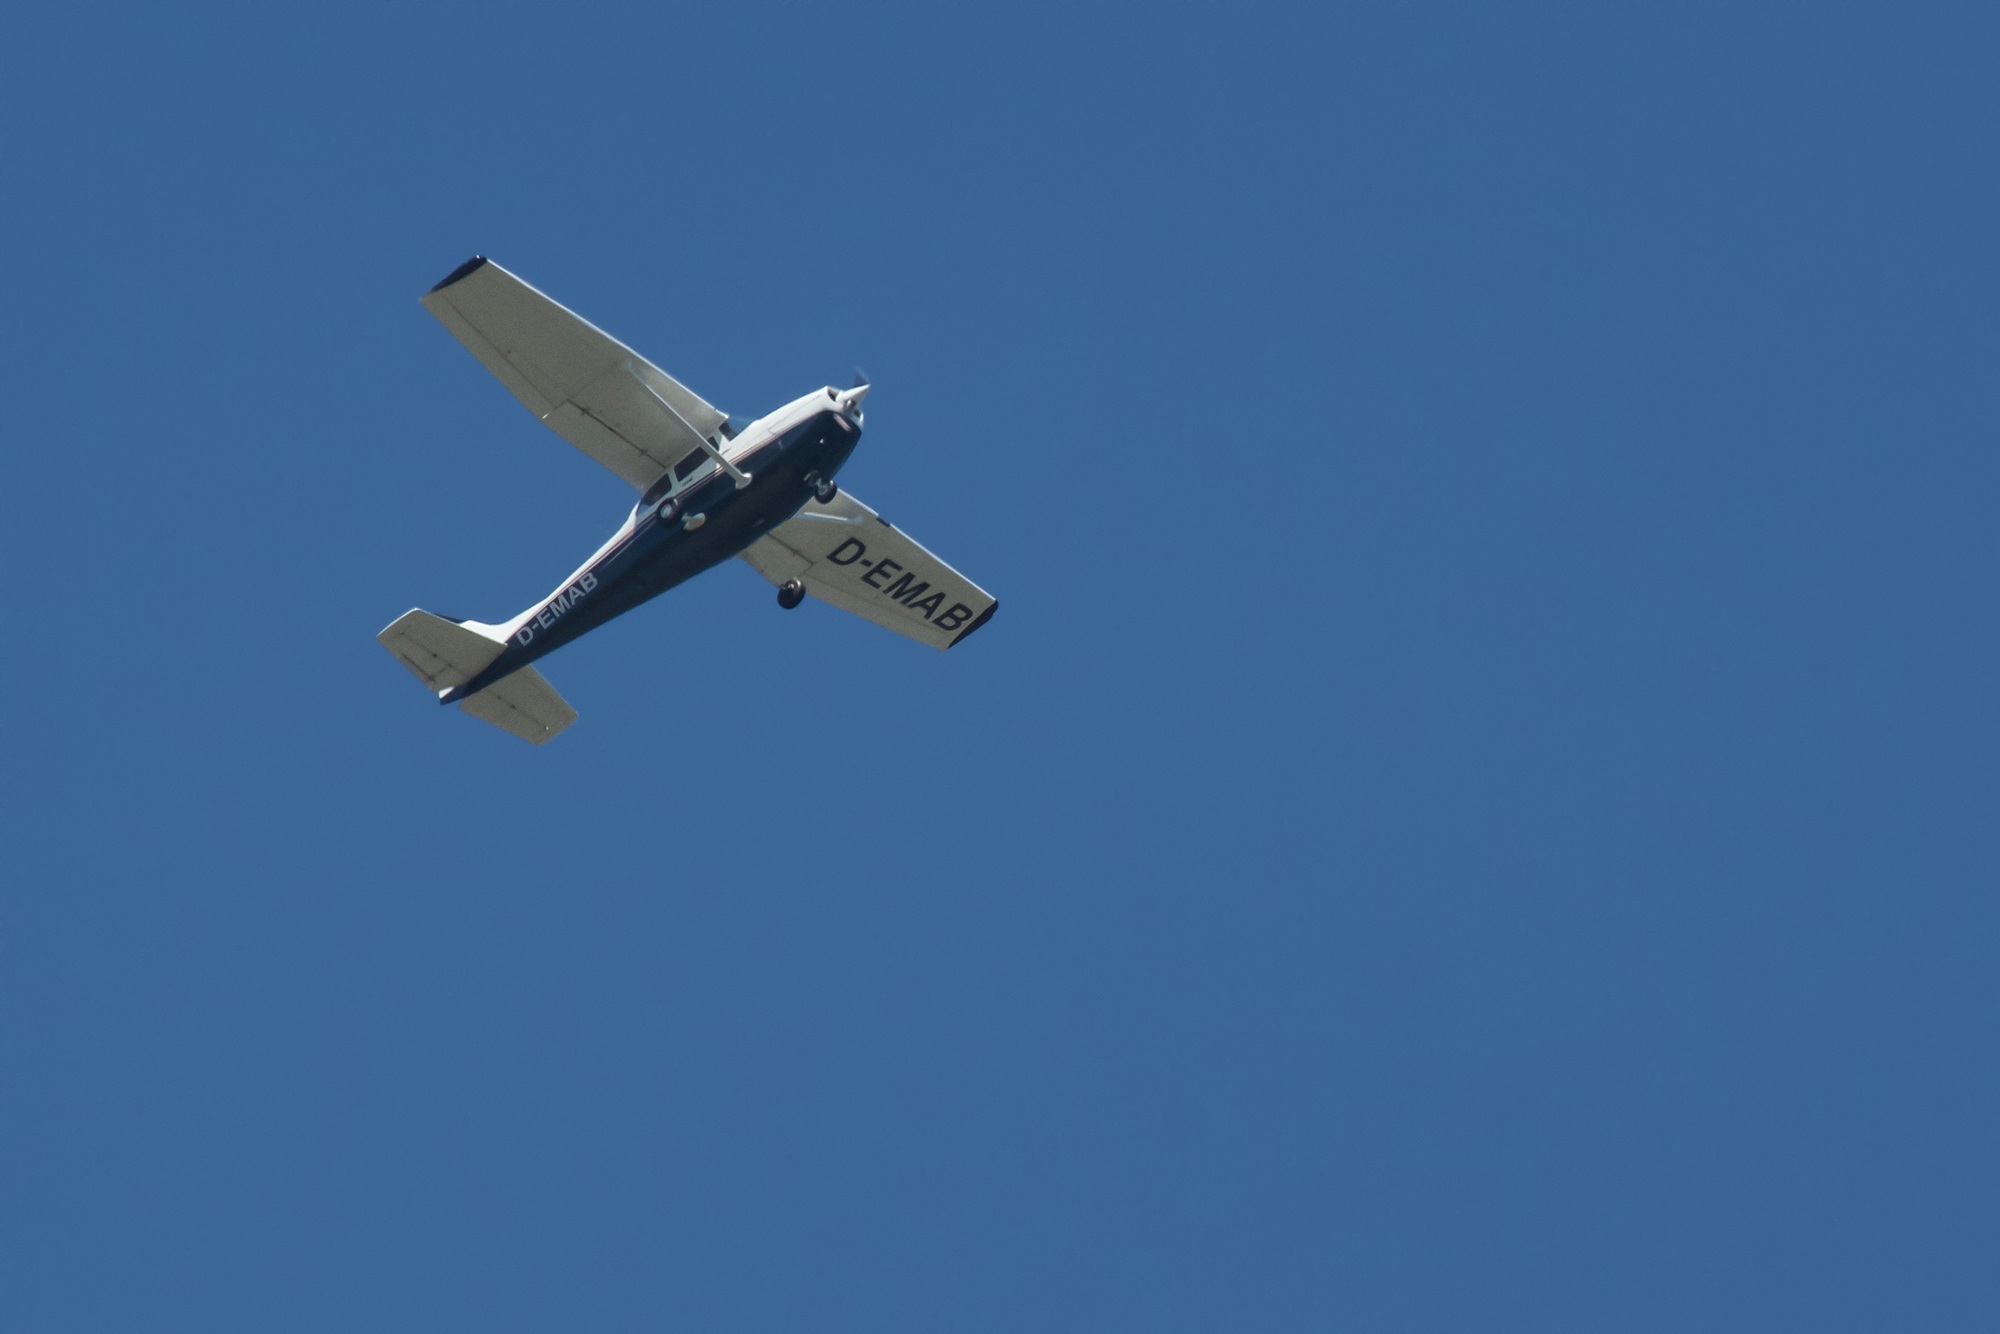
wing, airplane, aircraft, vehicle, airline, aviation, flight, propeller, propeller plane, air show, light aircraft, air force, aerobatics, sport aircraft, monoplane, cessna 172 skyhawk, air travel, atmosphere of earth, aircraft engine, general aviation